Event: Nepal Earthquake
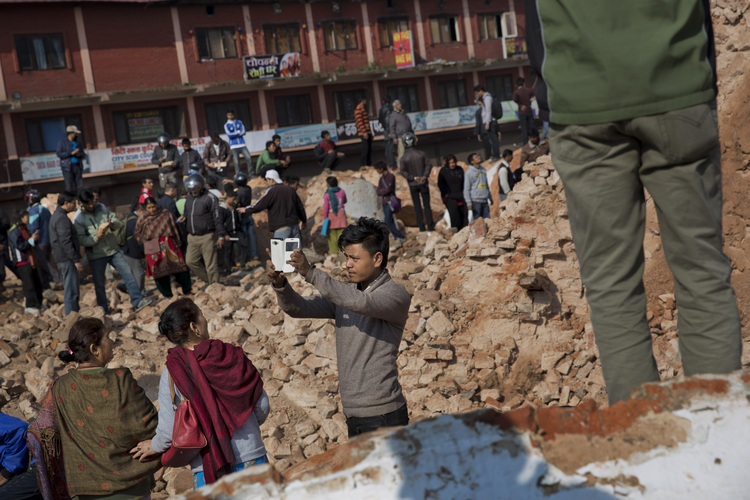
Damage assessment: damage